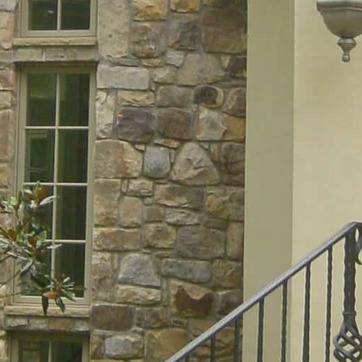
Material: stone